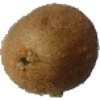
Label: kiwi